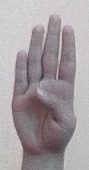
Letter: kaaf